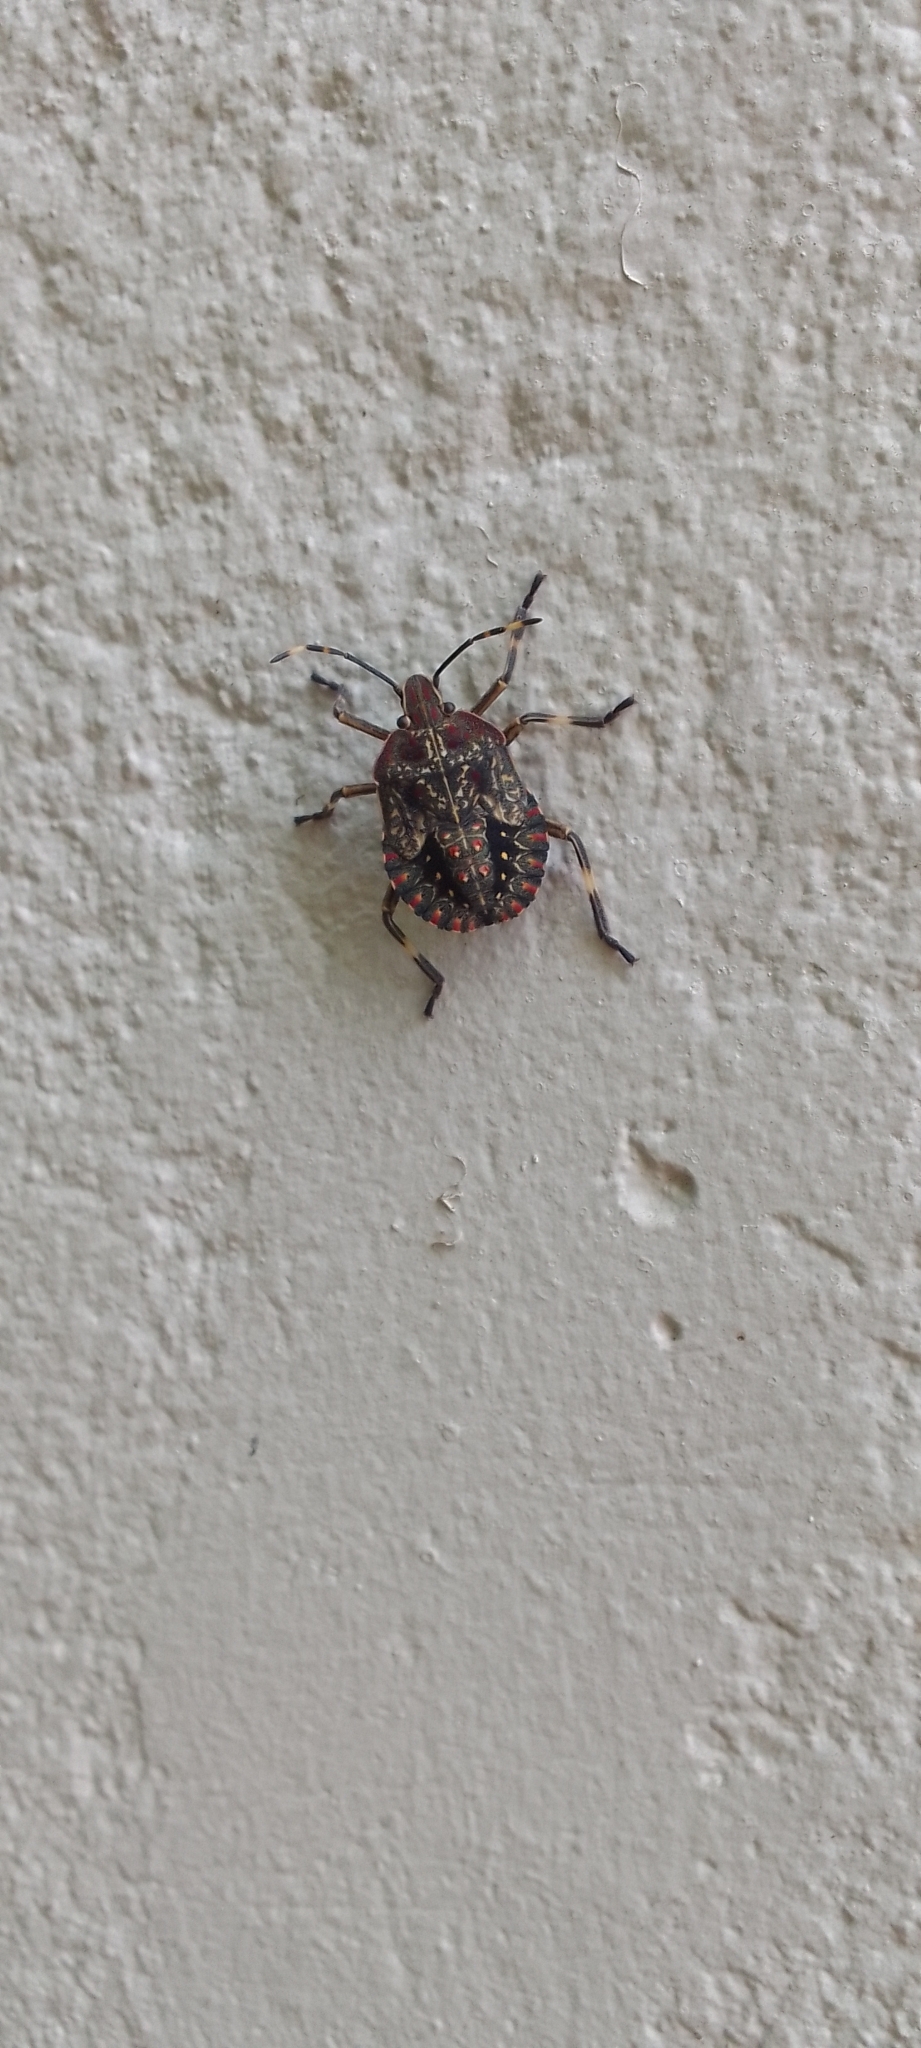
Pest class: stink_bug